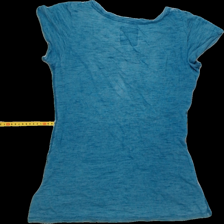
View: back
Type: T-shirt
Category: Ladies
Brand: LOGG (H&M)
Colors: Blue
Material: 100%cotton
Pattern: Floral print
Size: M
Trend: No trend
Stains: No
Price range: <50
Recommended usage: Export